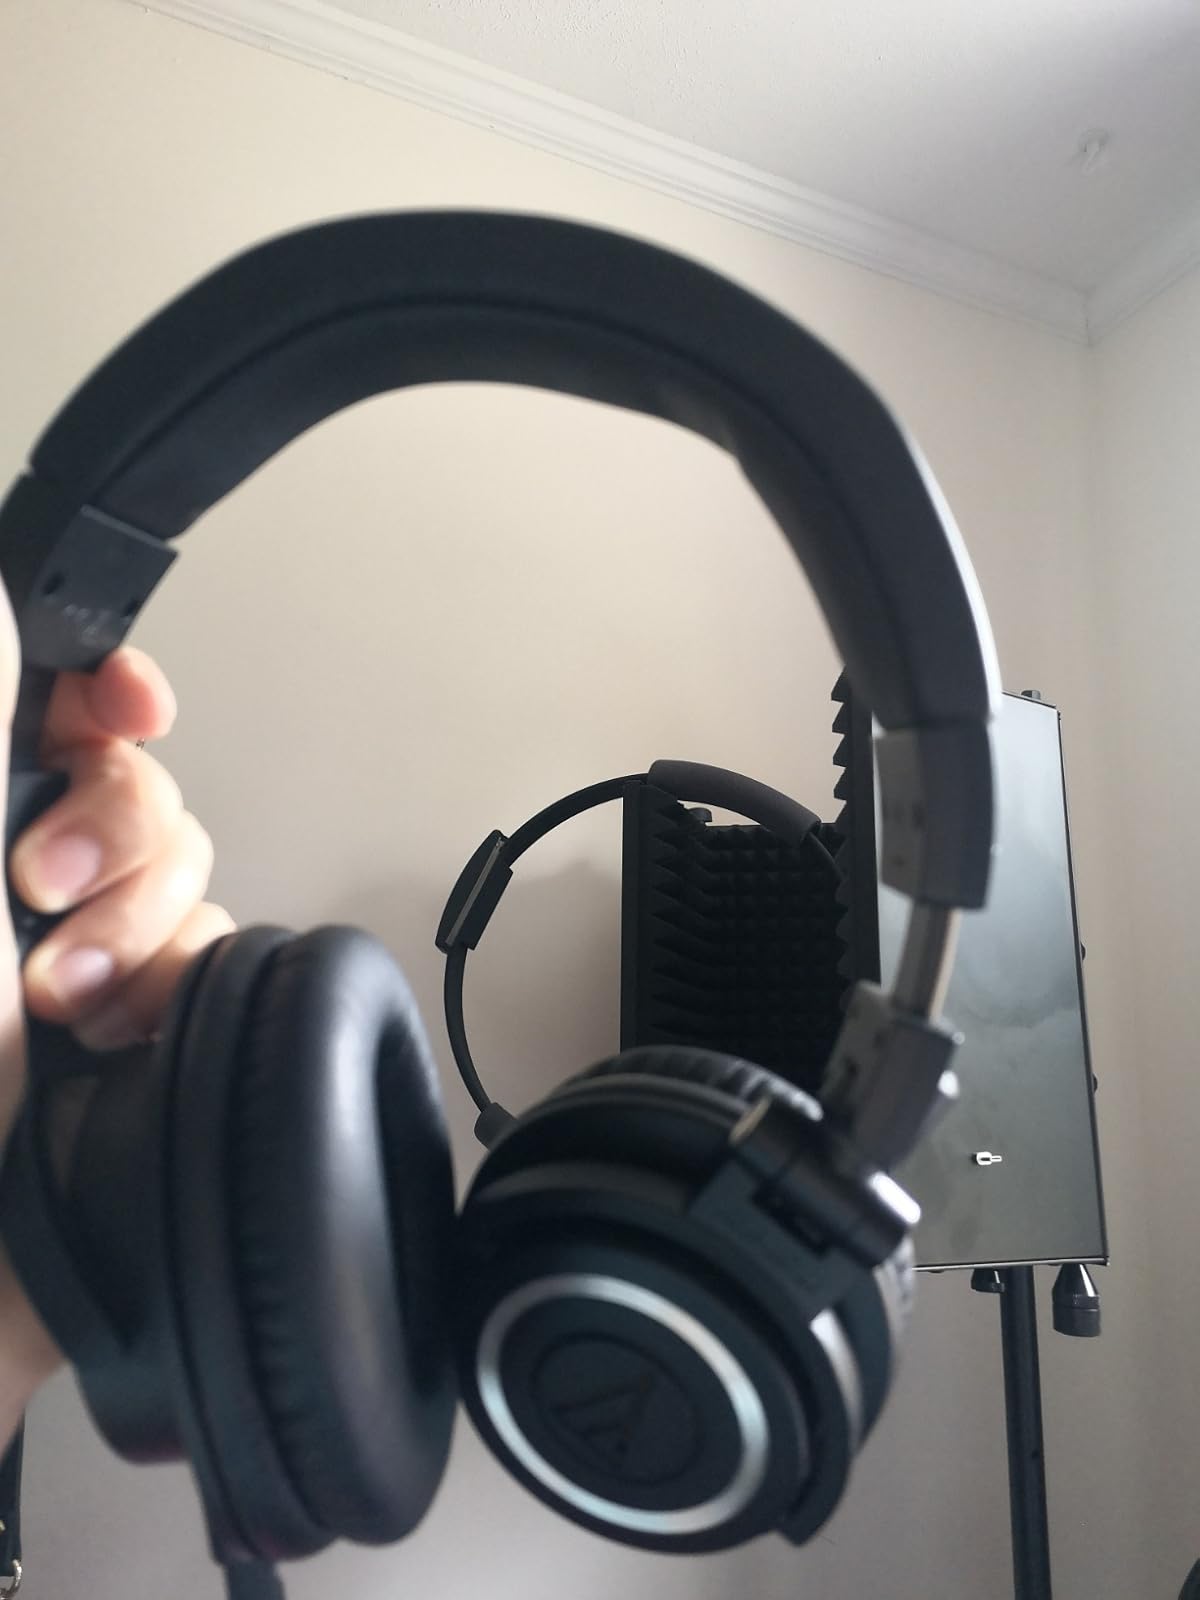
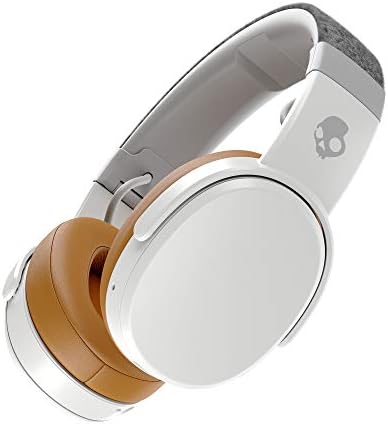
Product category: headphones
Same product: no